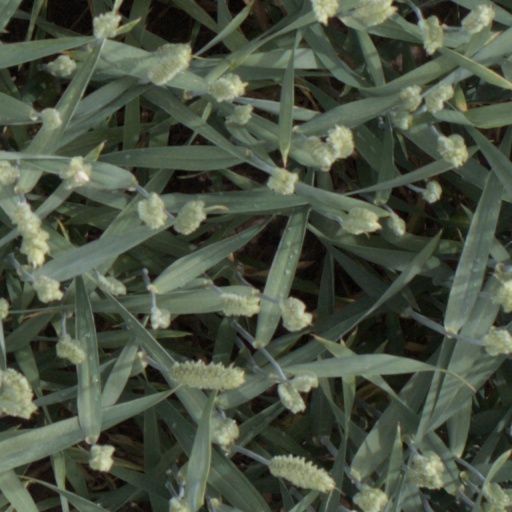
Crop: wheat